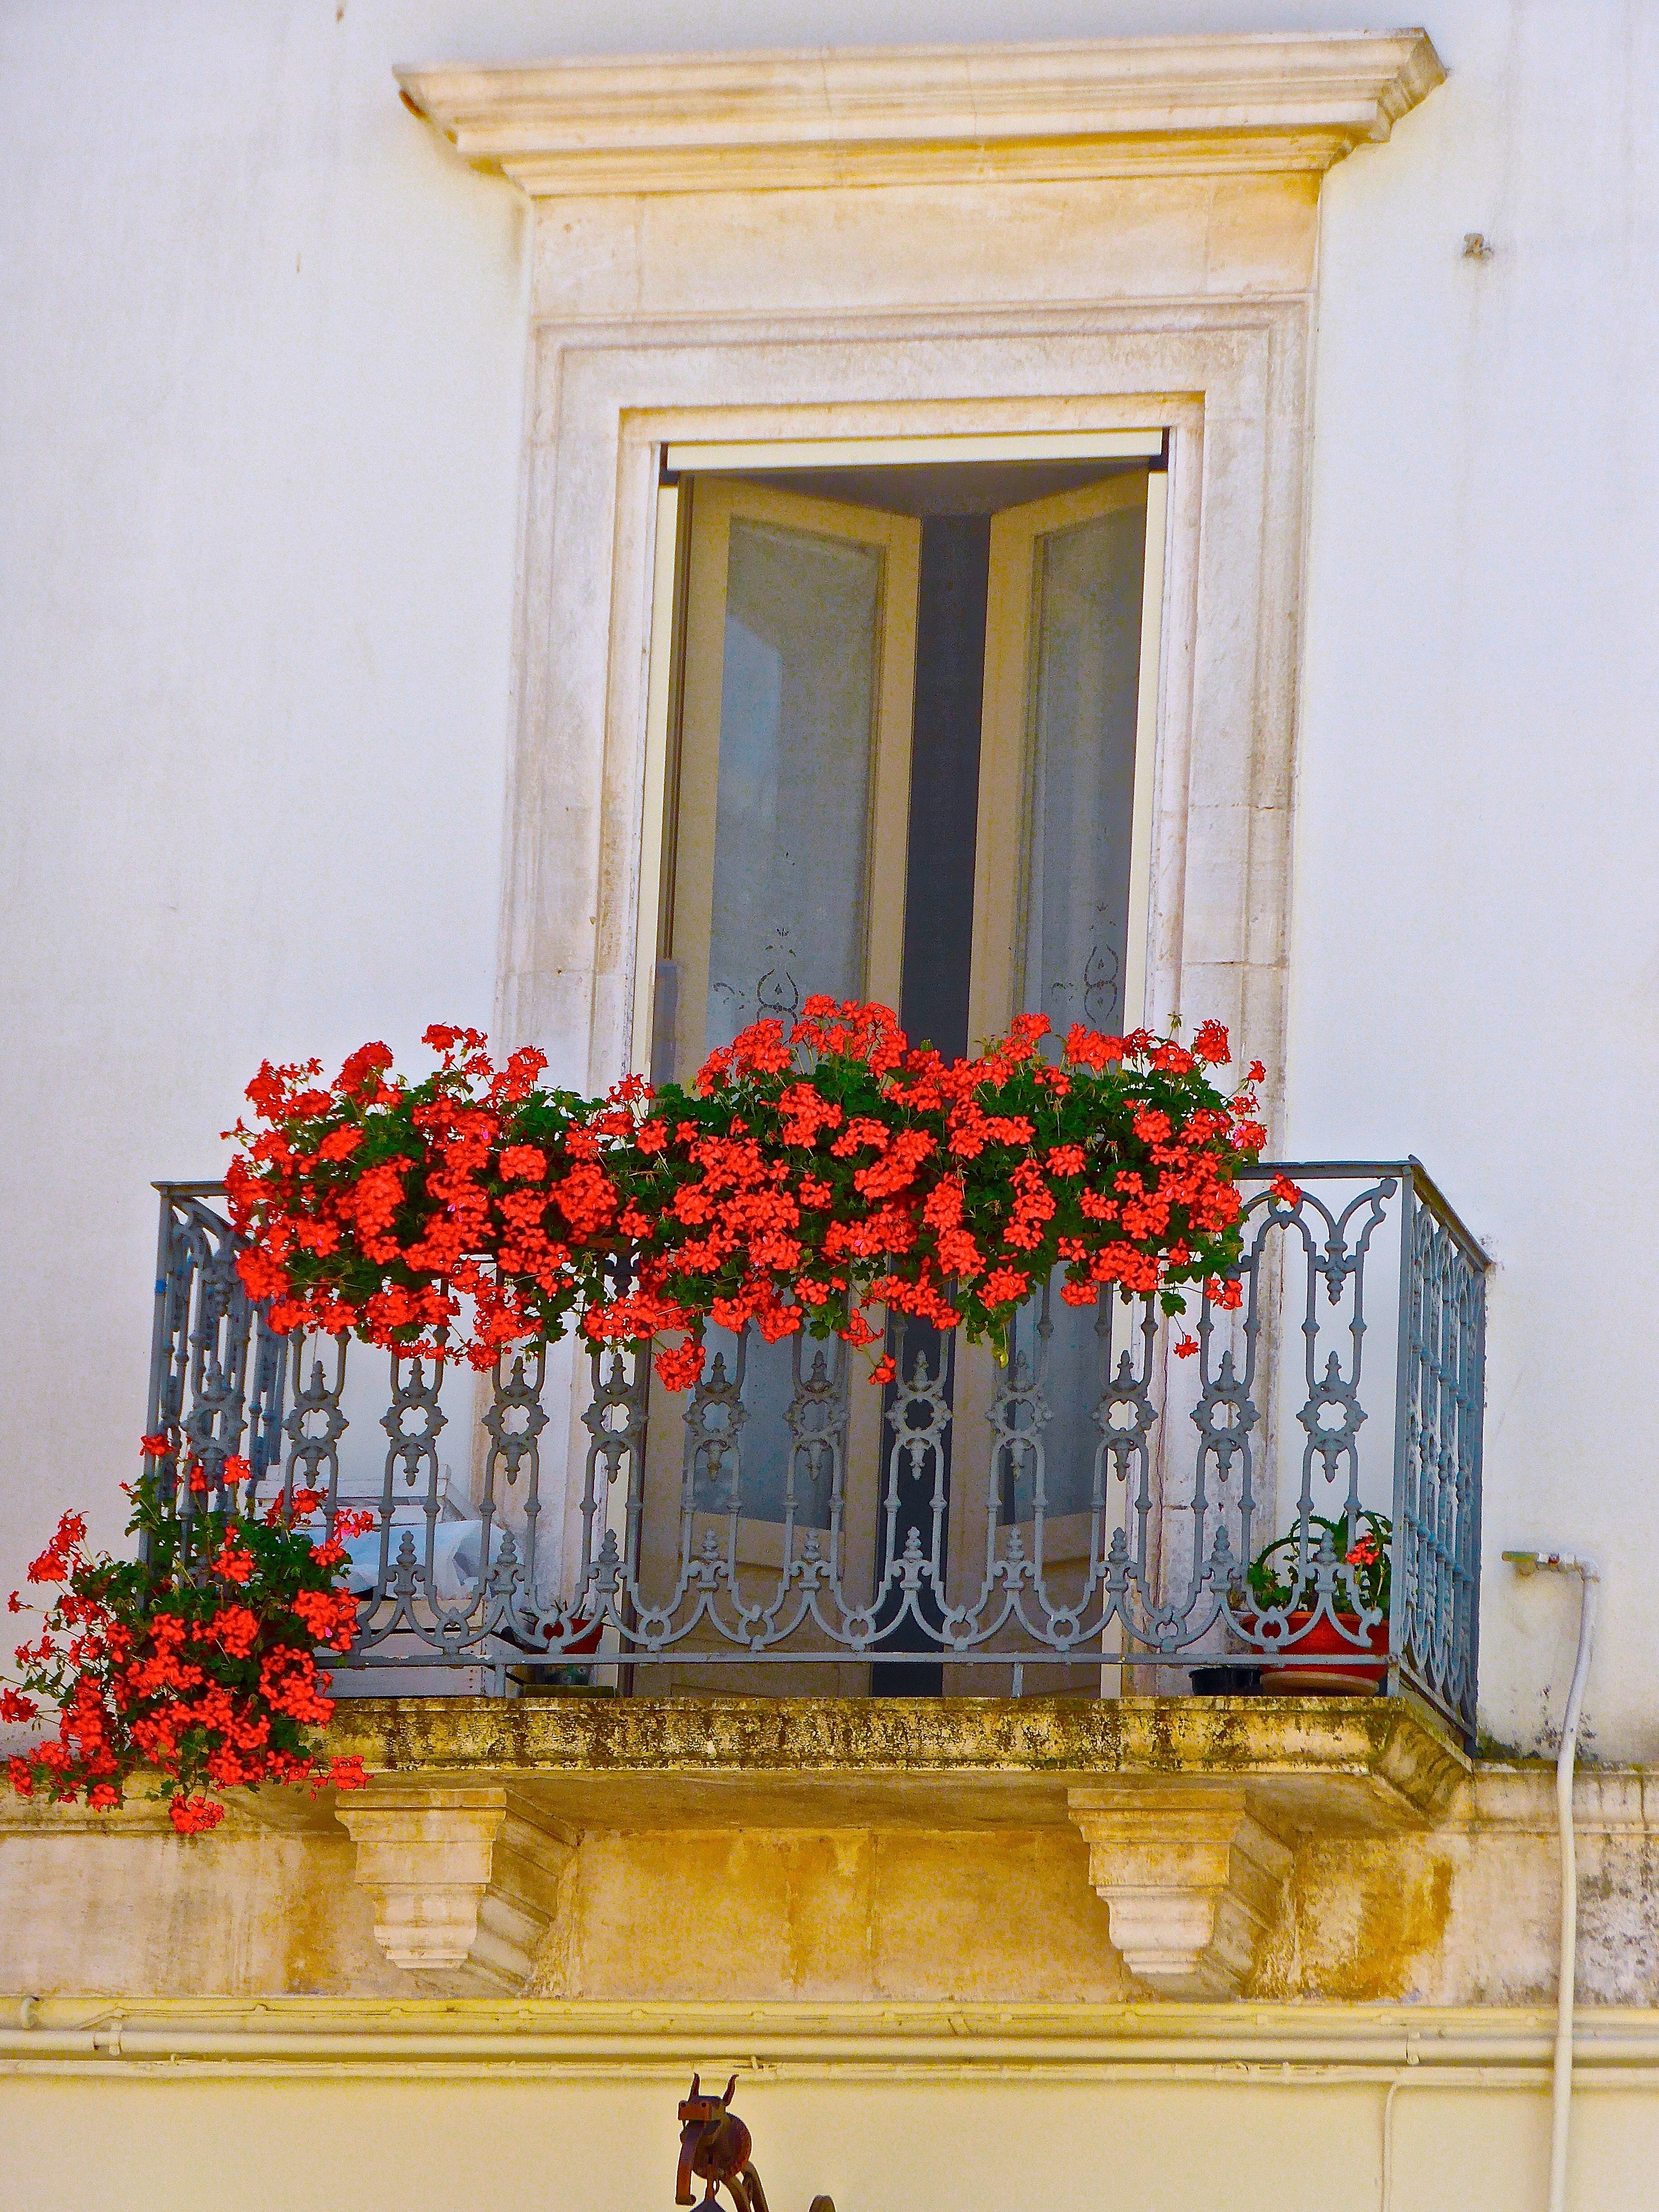
blossom, house, flower, window, wall, floral, balcony, bouquet, decoration, spring, red, color, fresh, blooming, painting, flowers, interior design, art, altar, petals, decorative, modern art